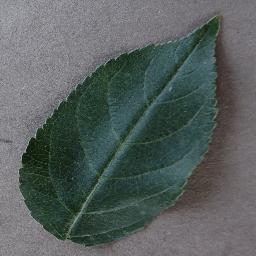
Label: Apple___healthy